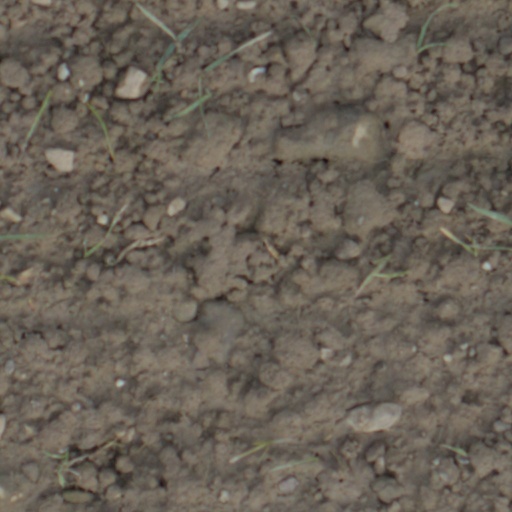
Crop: wheat